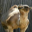
Label: camel